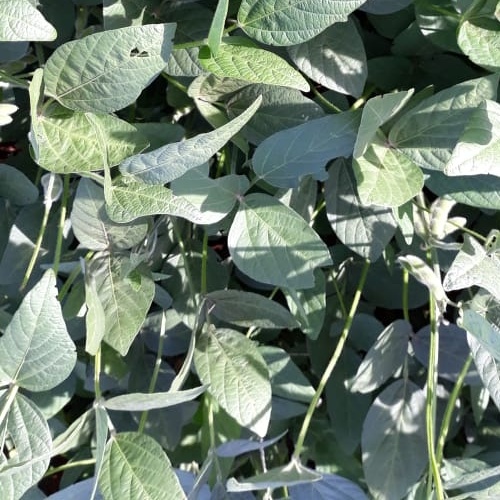
Label: Caterpillar